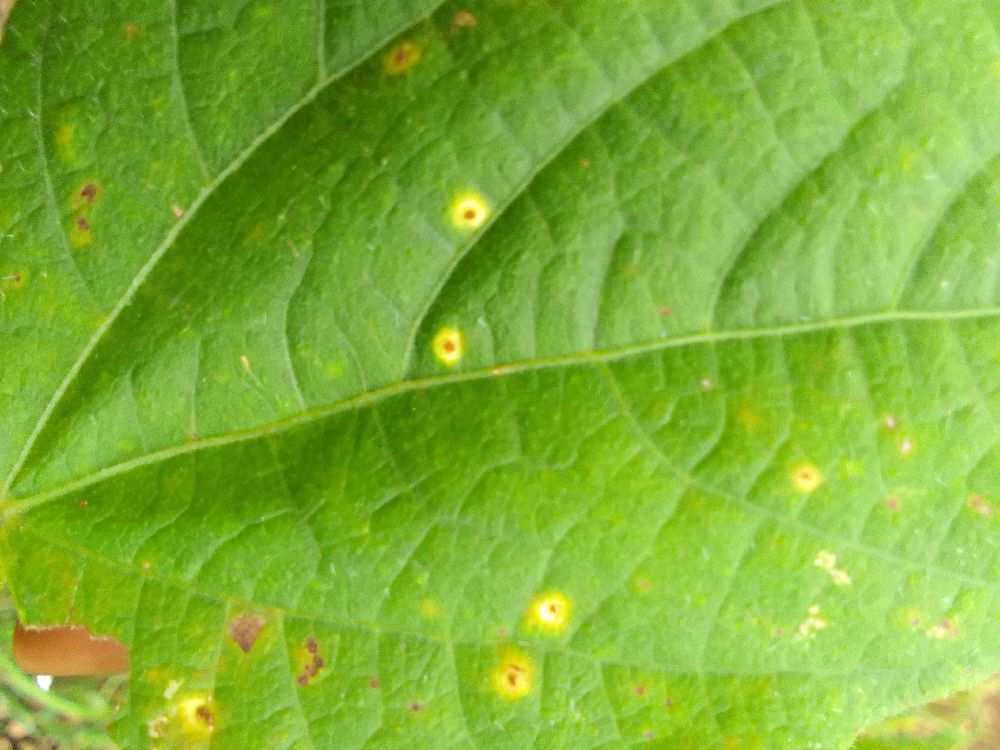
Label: rust